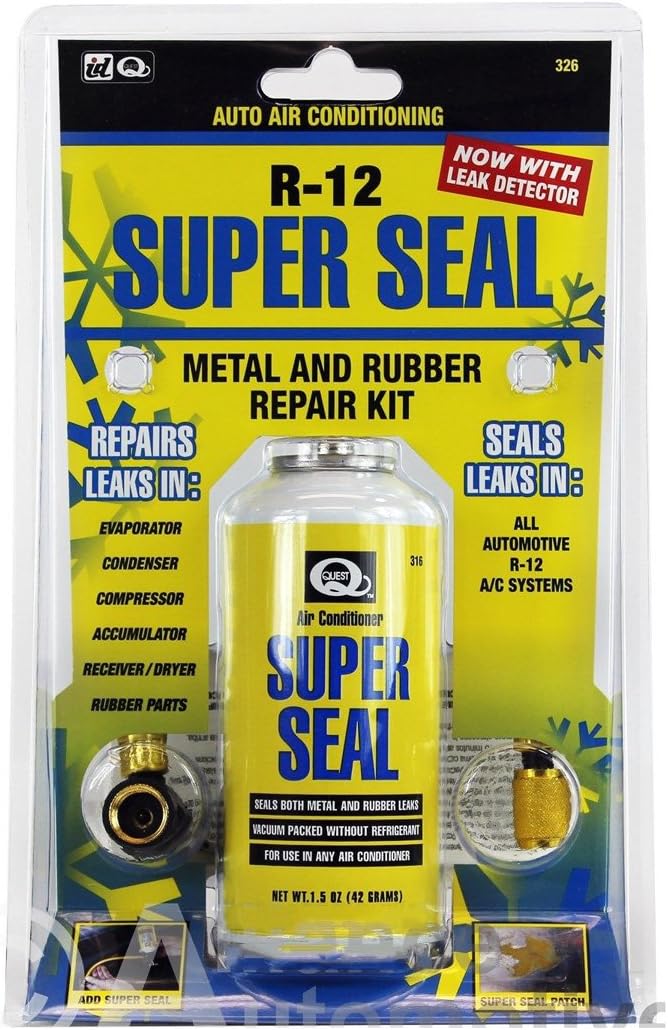
EF Products R12 and R22 Super Seal (326)
Category: Automotive
A single-step aerosol system designed to seal leaks in both the metal and rubber parts of an auto aur conditioner. Includes reusable recharge hose with quick-connect and can tap. Complete instructions enclosed.
Features: R12 and R22 Super Seal (326)